Cultural Revolution

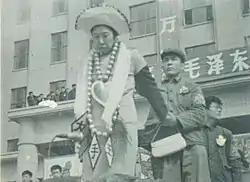
A struggle session targeting Liu Shaoqi's wife Wang Guangmei

Along with the top leadership losing power the entire national Party bureaucracy was purged. The extensive Organization Department, in charge of party personnel, virtually ceased to exist. The top officials in the Propaganda Department were sacked, with many of its functions folded into the CRG.